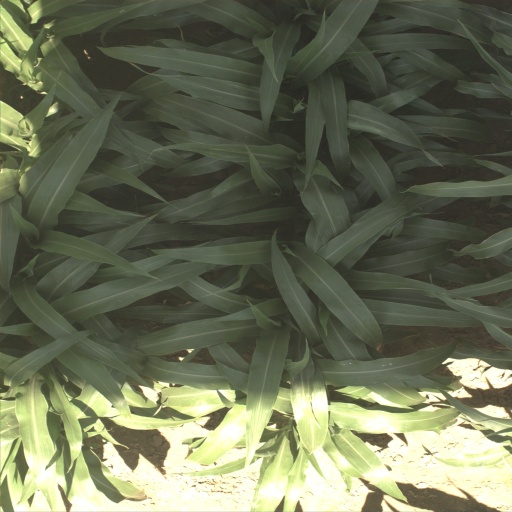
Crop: sorghum